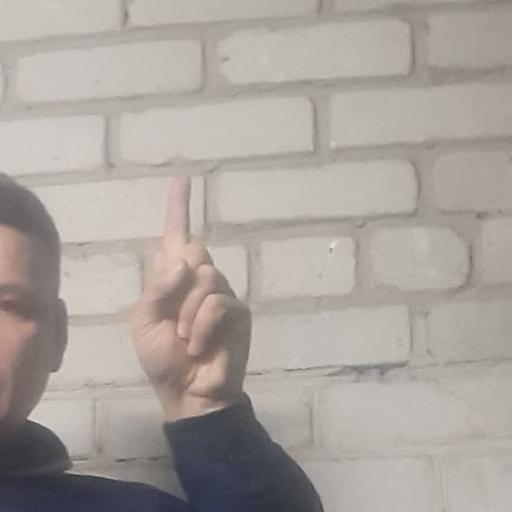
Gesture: one